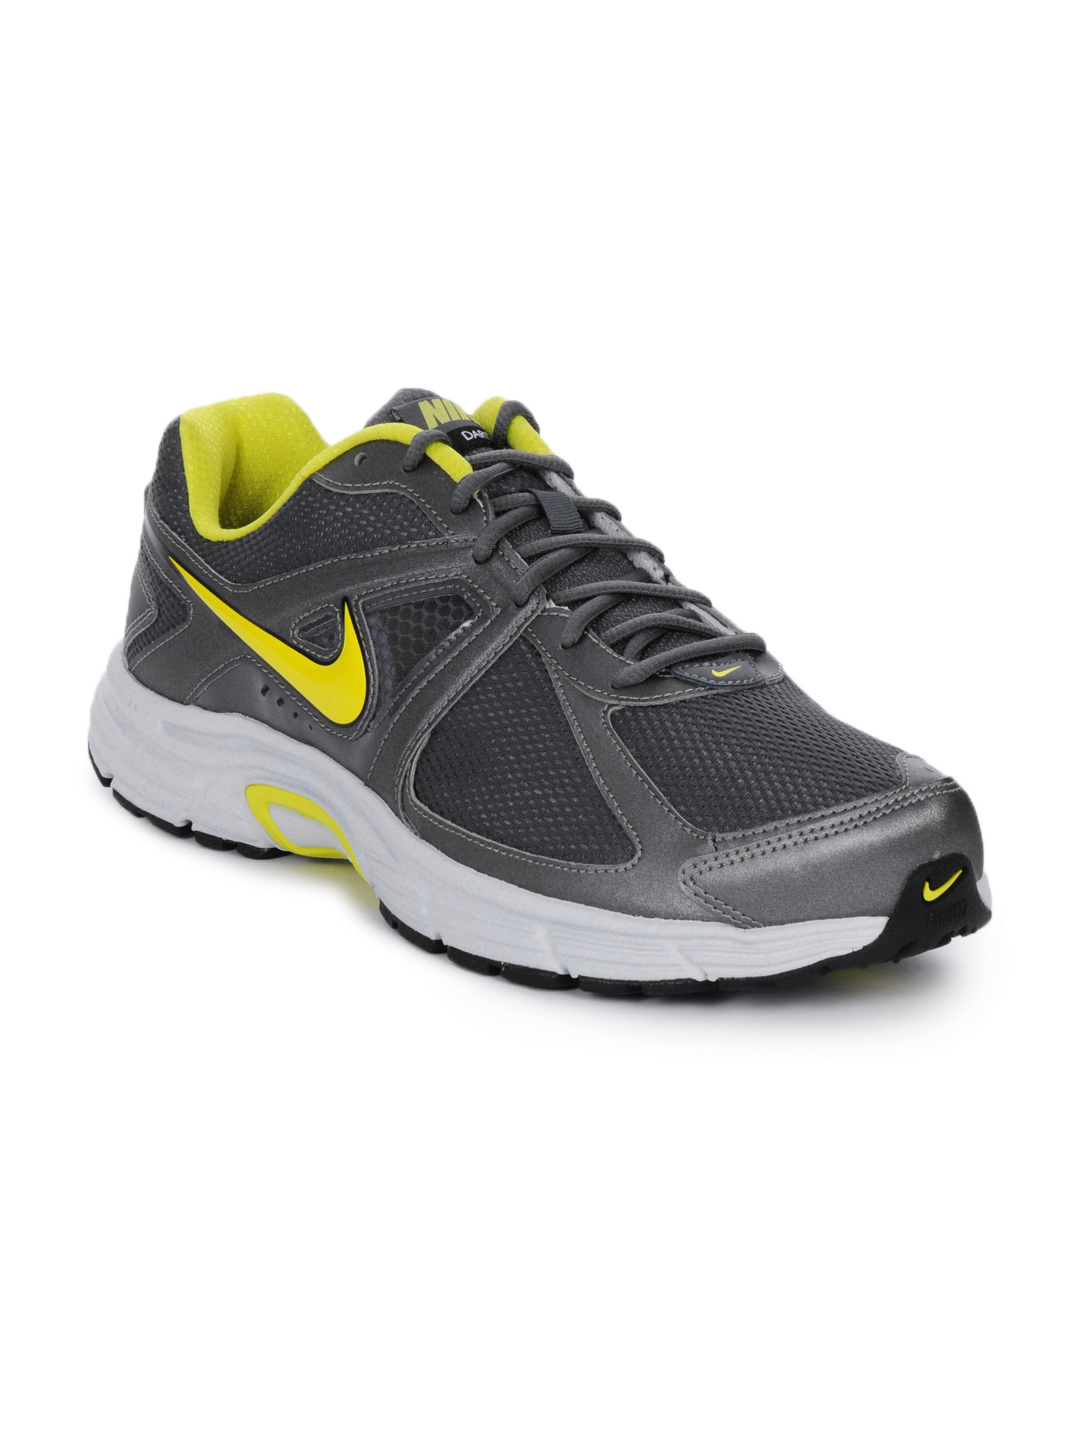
Nike Men Dart 9 MSL Grey Sports Shoes
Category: Footwear / Shoes / Sports Shoes
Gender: Men
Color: Grey
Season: Summer 2012
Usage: Sports